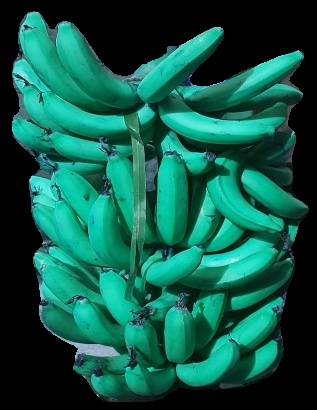
Variety: pachbale
Grade: grade3